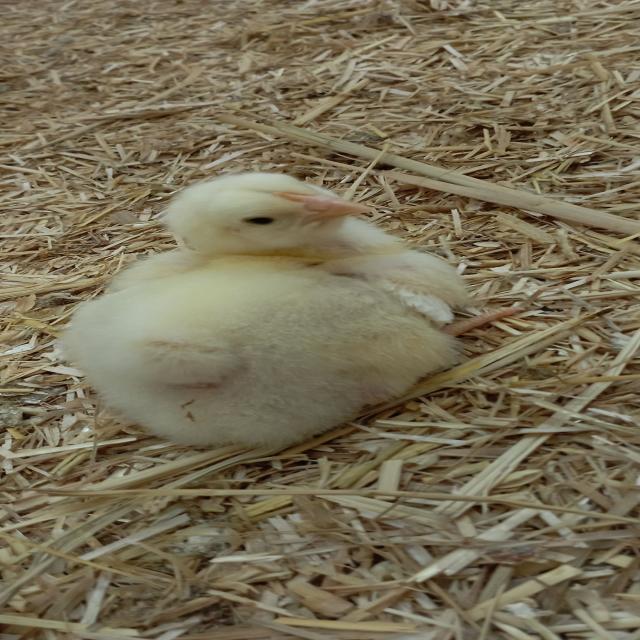
Weight: 184 g